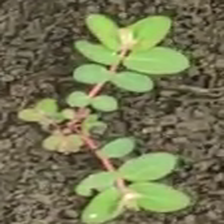
Weed species: Choti_dudhi_(Euphorbia_hirta)